Dein Mani-Yut

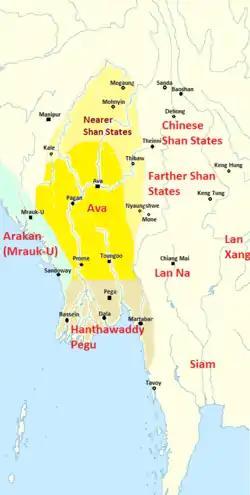
Burma in the 15th century

In the beginning, Dein was not yet part of Razadarit's inner circle. The new king continued to rely on his advisers from the rebellion days to face off several challenges to his authority. (At his accession, Razadarit controlled only the Pegu-Syriam-Dagon corridor in the Pegu province. Other vassals had either refused to pledge allegiance, or declared outright independence (in the cases of Viceroys Byattaba and Laukpya).) When Viceroy Laukpya of Myaungmya invited the northern Ava Kingdom to invade the south to touch off what would become known the Forty Years' War in 1385, Dein was yet not part of the leadership. It was only in the second campaign of 1386–1387 that Dein was given command of a 500-strong force to defend Hlaing; he outlasted Ava attacks on the town for over a month. In 1388, Dein, along with Byat Za, finally entered the king's inner circle after the duo's performance in the military campaign that conquered the Martaban Province (approximately, modern Mon State and southern Kayin State) on the upper Tenasserim coast. The duo further cemented their position when they successfully conquered the Irrawaddy delta in 1389–1390, giving Razadarit full control of all three provinces of the kingdom.